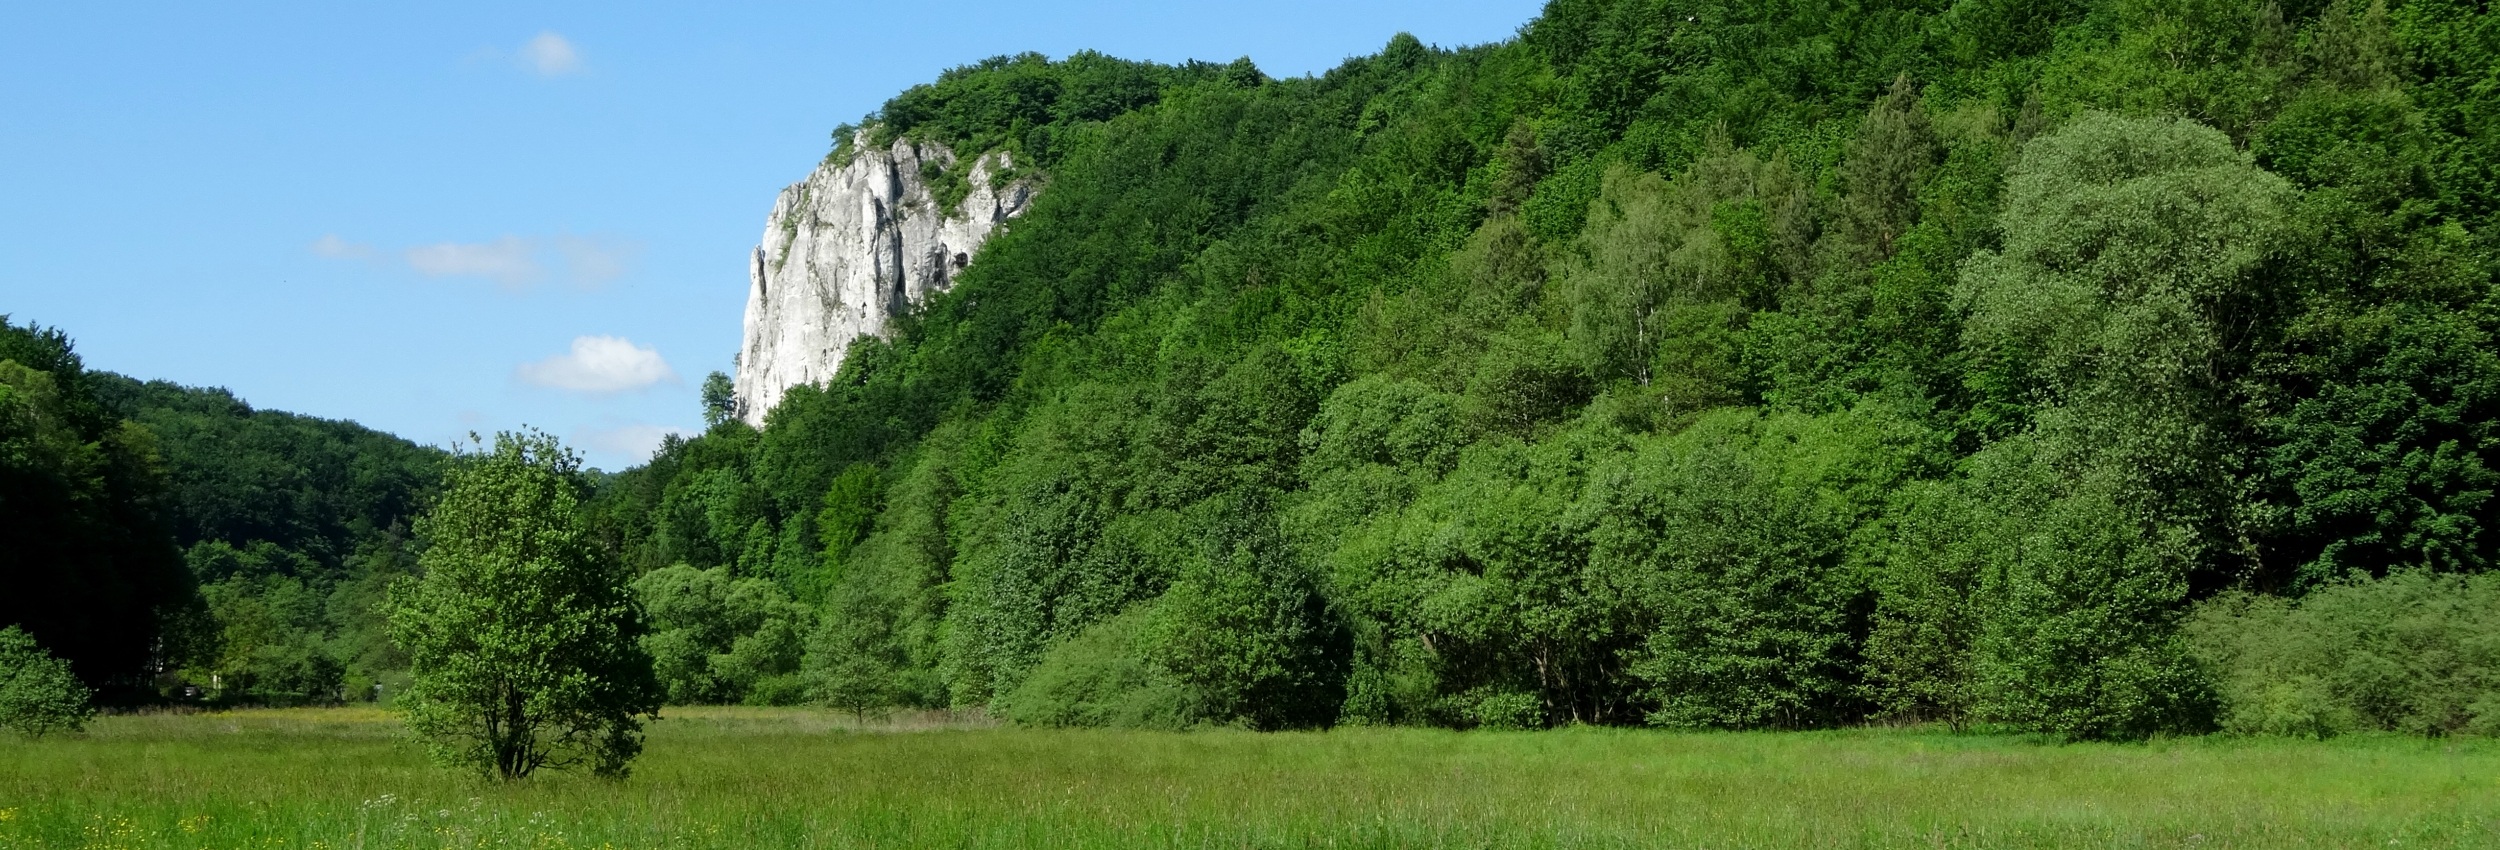
landscape, tree, nature, forest, rock, meadow, mountain range, spring, green, pasture, terrain, grassland, vegetation, poland, plateau, woodland, habitat, ecosystem, the silence, nature reserve, biome, natural environment, geographical feature, temperate broadleaf and mixed forest, temperate coniferous forest, land lot